Manoel de Oliveira

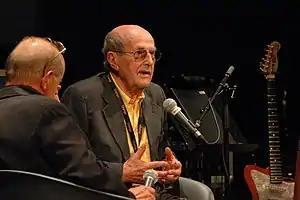
Oliveira answering Antonio Tabucchi at the Cinémathèque Française on July 3, 2008

In 1989 and in 2008, Oliveira was awarded doctorate degrees honoris causa by the University of Porto and by the University of the Algarve. He was also awarded the Order of St. James of the Sword by the President of Portugal. In addition, he received multiple honours such as those of the Cannes, Venice and Montréal film festivals. He was awarded two Career Golden Lions, in 1985 and 2004, and an Honorary Golden Palm for his lifetime achievements in 2008.